Light tanks of the United Kingdom

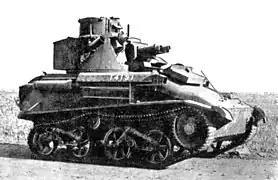
Light Tank Mk VIB

The Light Tank Mk VI was a continuation of the Mark V design. It also had a three-man crew but a larger turret to accommodate a radio set and had an 88 hp engine for higher speed, despite the heavier weight. Between 1936 and 1940, over 1,300 Mark VIs were built, in several variants that represented solutions to problems with the initial design.